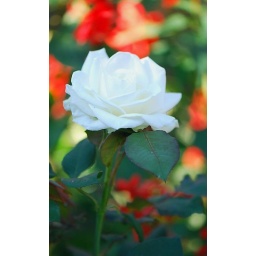
White rose Bianca against backdrop of red salvia .... yep it's spring here